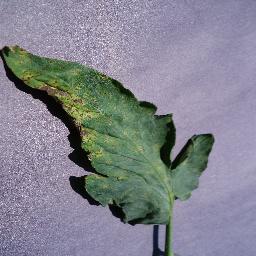
Label: Tomato___Septoria_leaf_spot